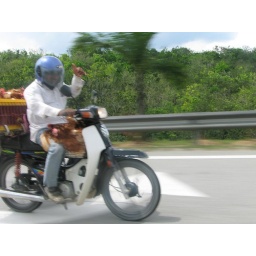
motorcycle with chickens on the road around kuala lumpur malaysia